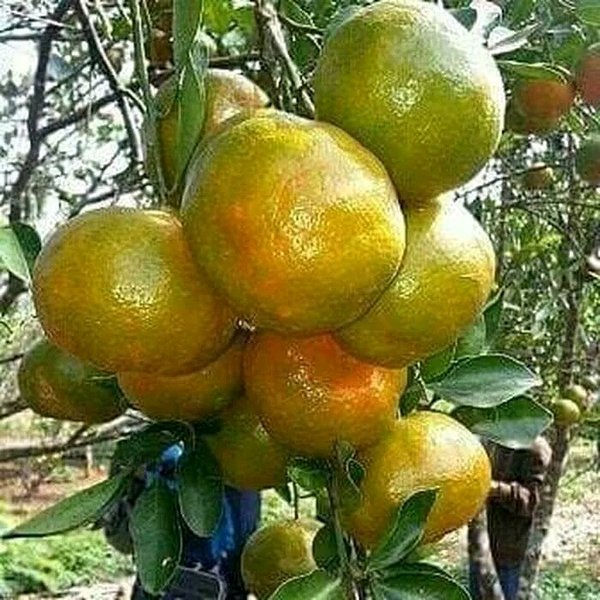
Label: Orange